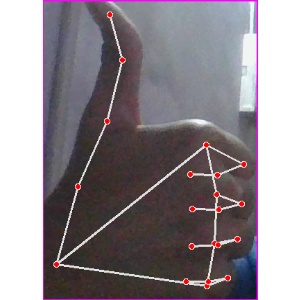
अक्षर: थ